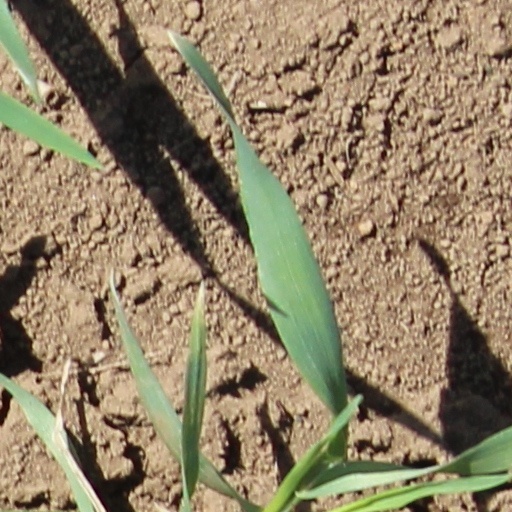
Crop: wheat